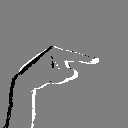
ASL letter: g